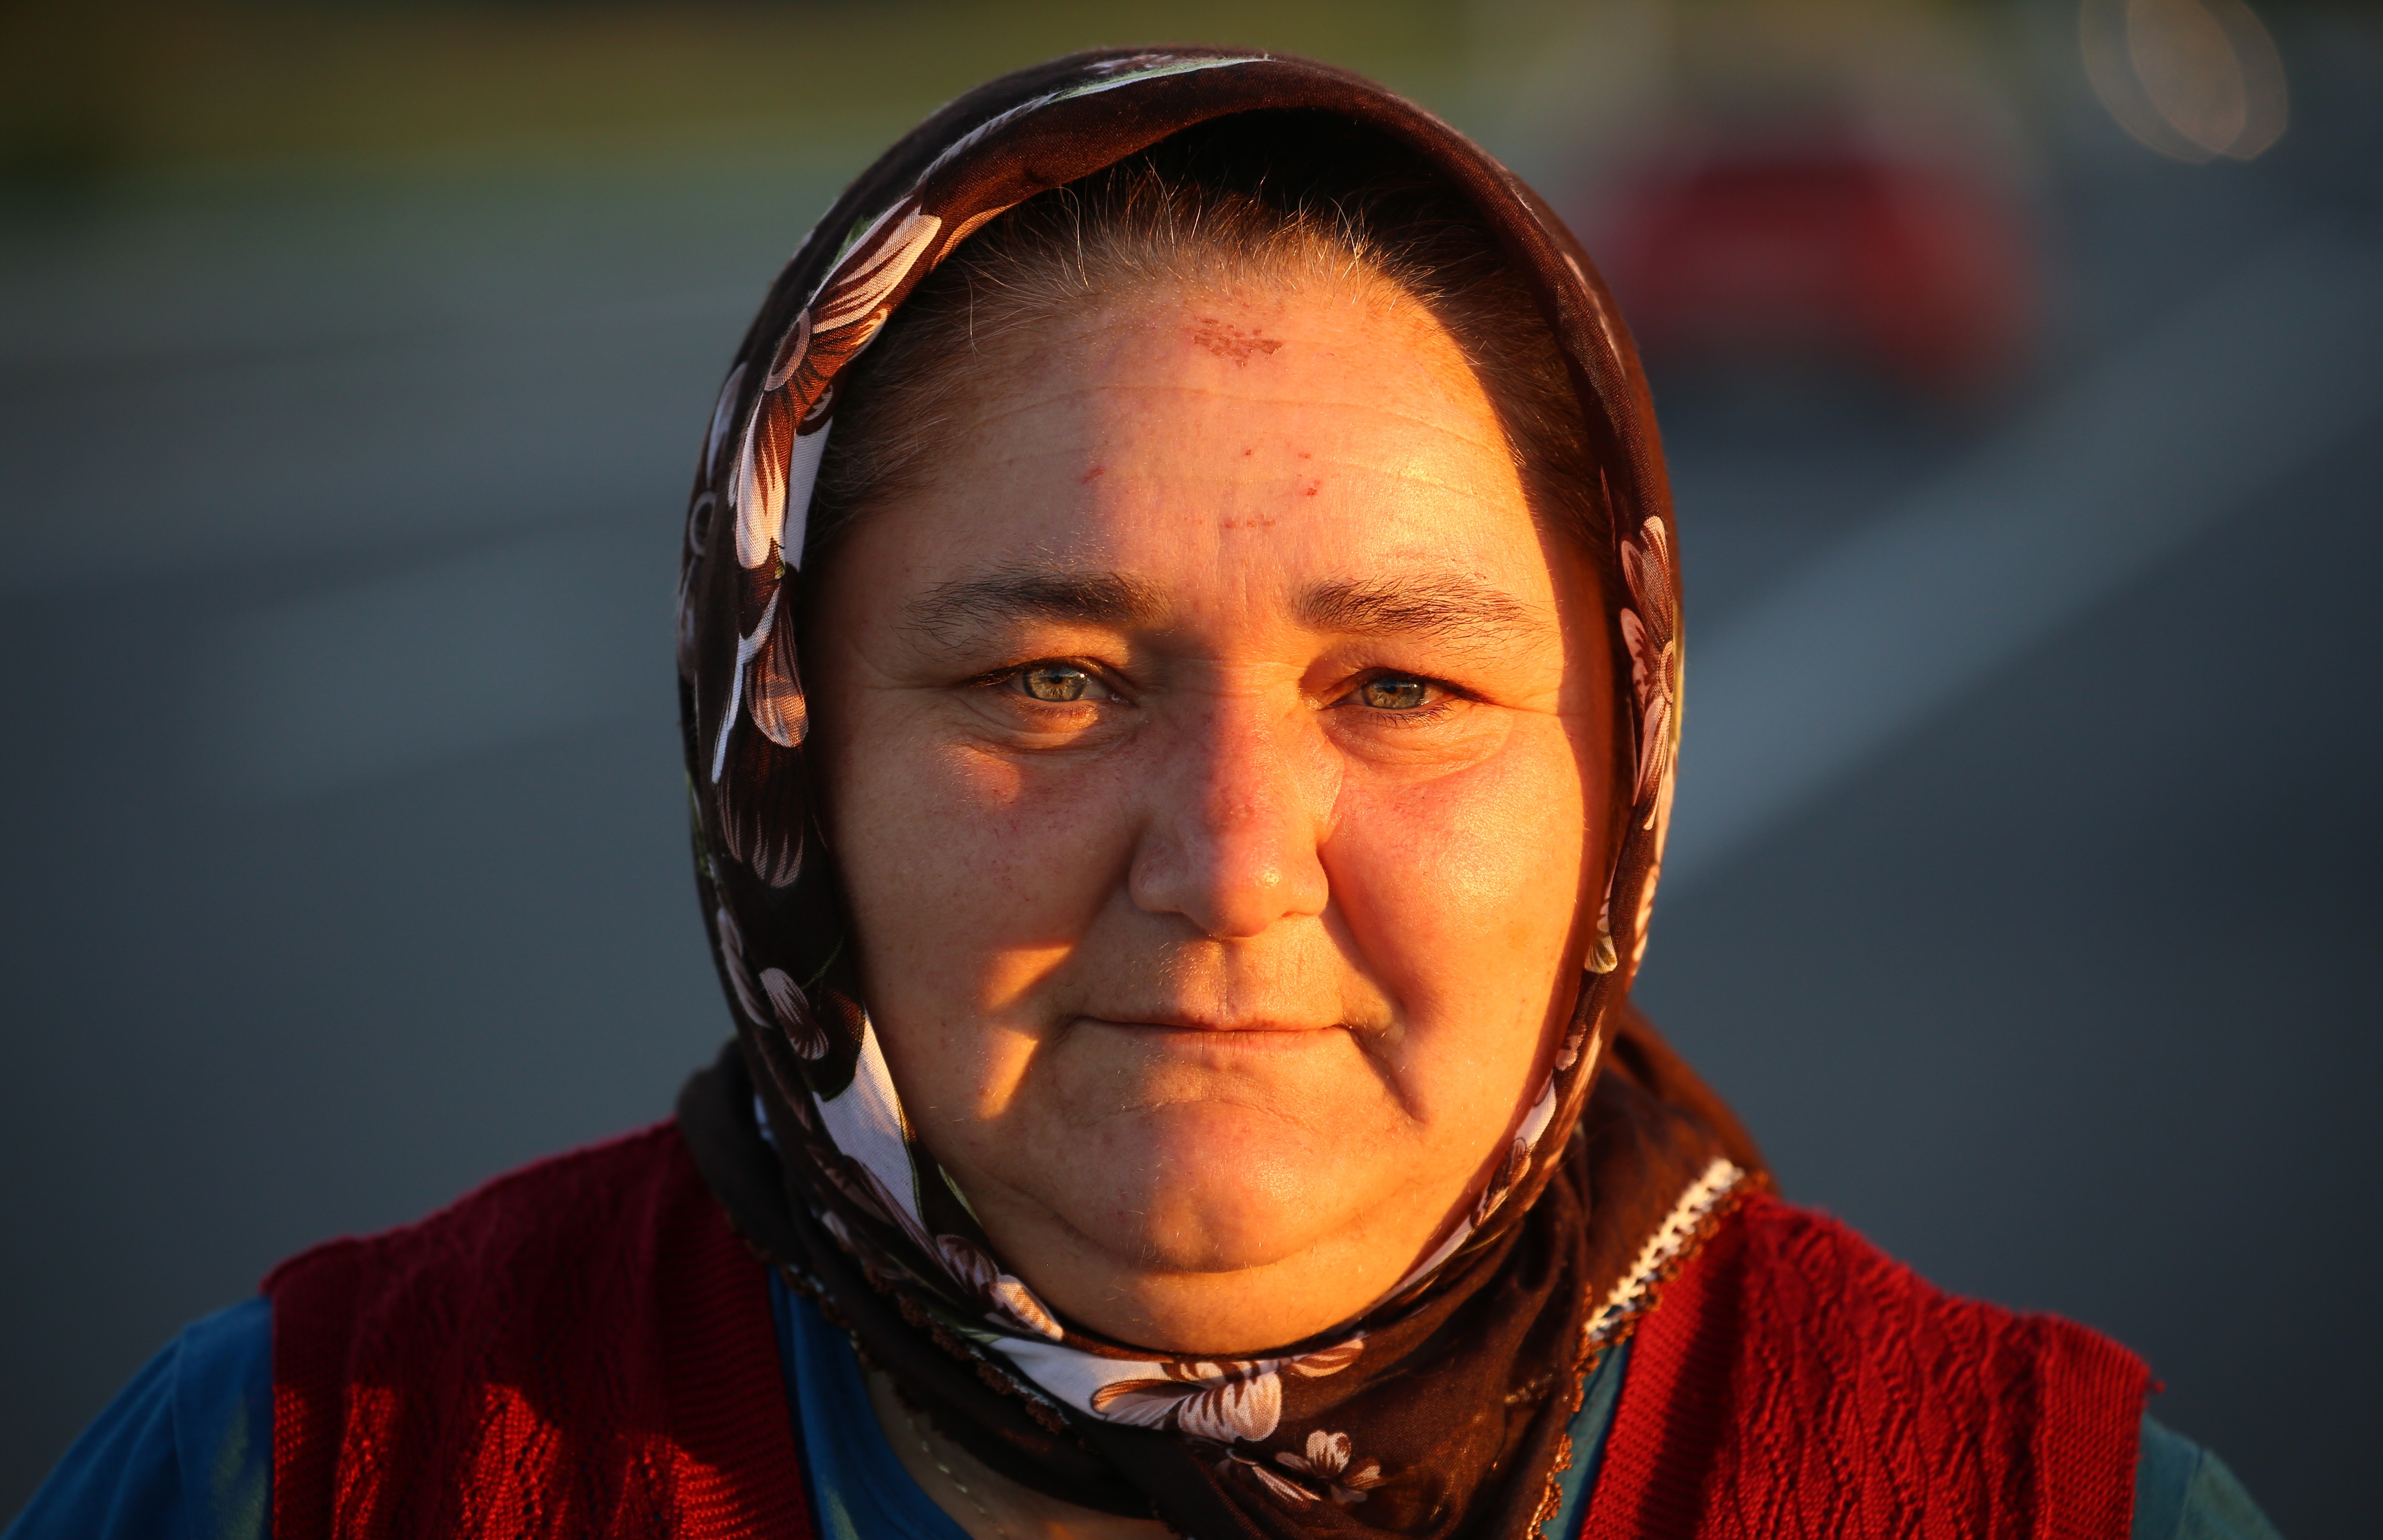
person, portrait, red, color, face, head